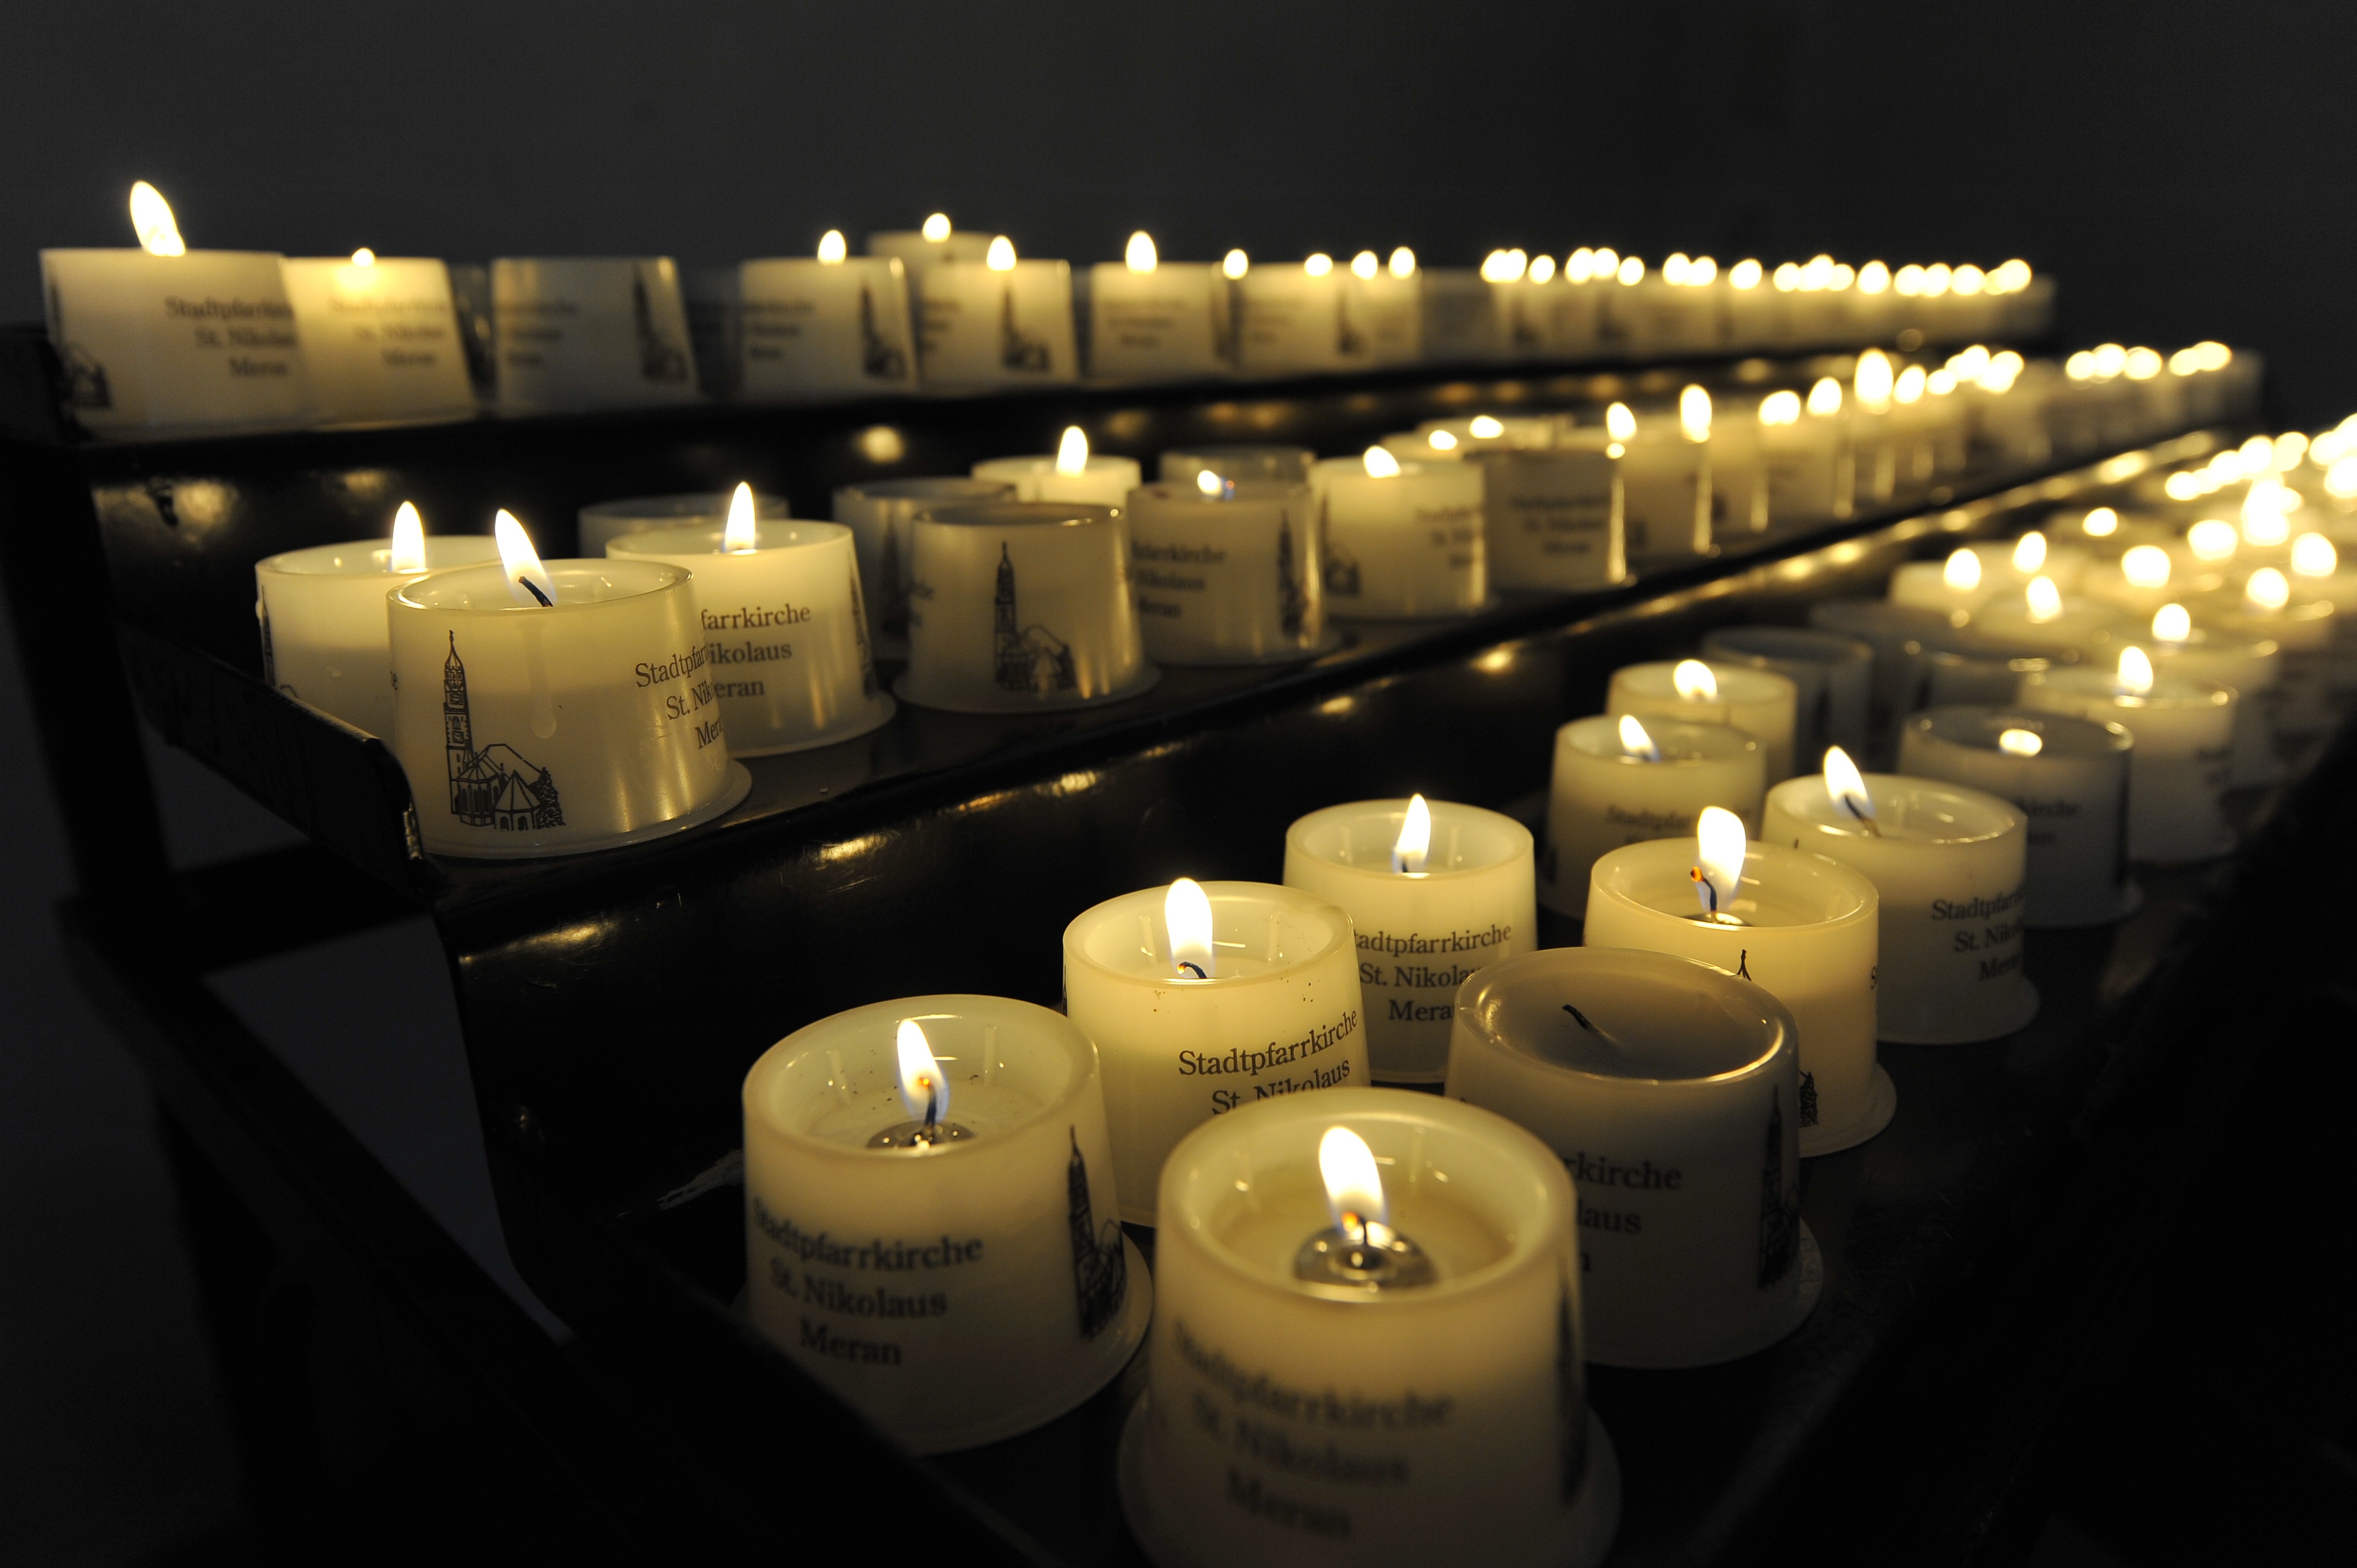
light, white, flame, darkness, church, candle, lighting, candles